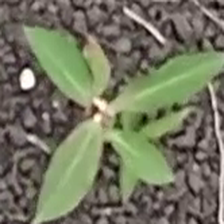
Weed species: Moti_dudhi(Euphorbia_geneculata_L)